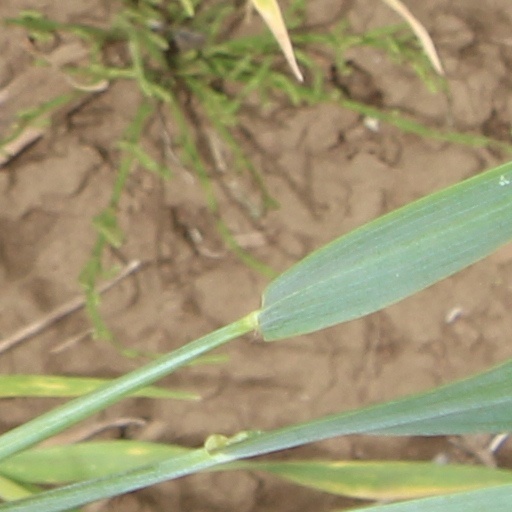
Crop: wheat